Cyberpsychology

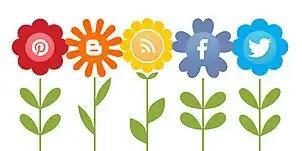

It was around the turn of the millennium that the United States broke the 50 percent mark in Internet use, personal computer use, and cell phone use. The relevance of human–computer interaction (HCI) research within the field of cyberpsychology may become more visible and necessary in understanding the current modern lifestyles of many people.